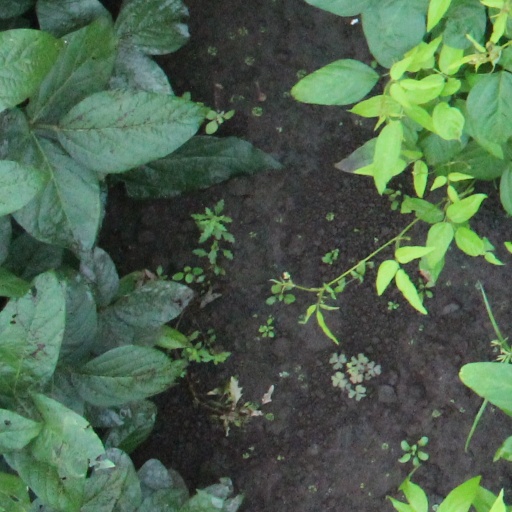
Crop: soybean